Tyrese Maxey

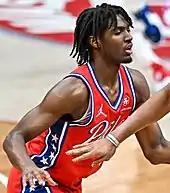
Maxey in a red basketball jersey.

Originally anticipated to be a lottery pick, Maxey remained available late in the first round of the 2020 NBA draft. Instead, he was selected 21st overall by the Philadelphia 76ers, in one of the first decisions that Daryl Morey made as the team's president of basketball operations. Maxey signed his rookie scale contract with the team on December 3, 2020. After collecting 8 and 11 points with limited minutes during two preseason games, head coach Doc Rivers decided that Maxey would be "one of our main bench guys" going into the season. He made his NBA debut on December 23, the first game of the season, and recorded six points on a 3-for-6 shooting rate, two assists, and two rebounds in eleven minutes of the 76ers' game against the Washington Wizards.